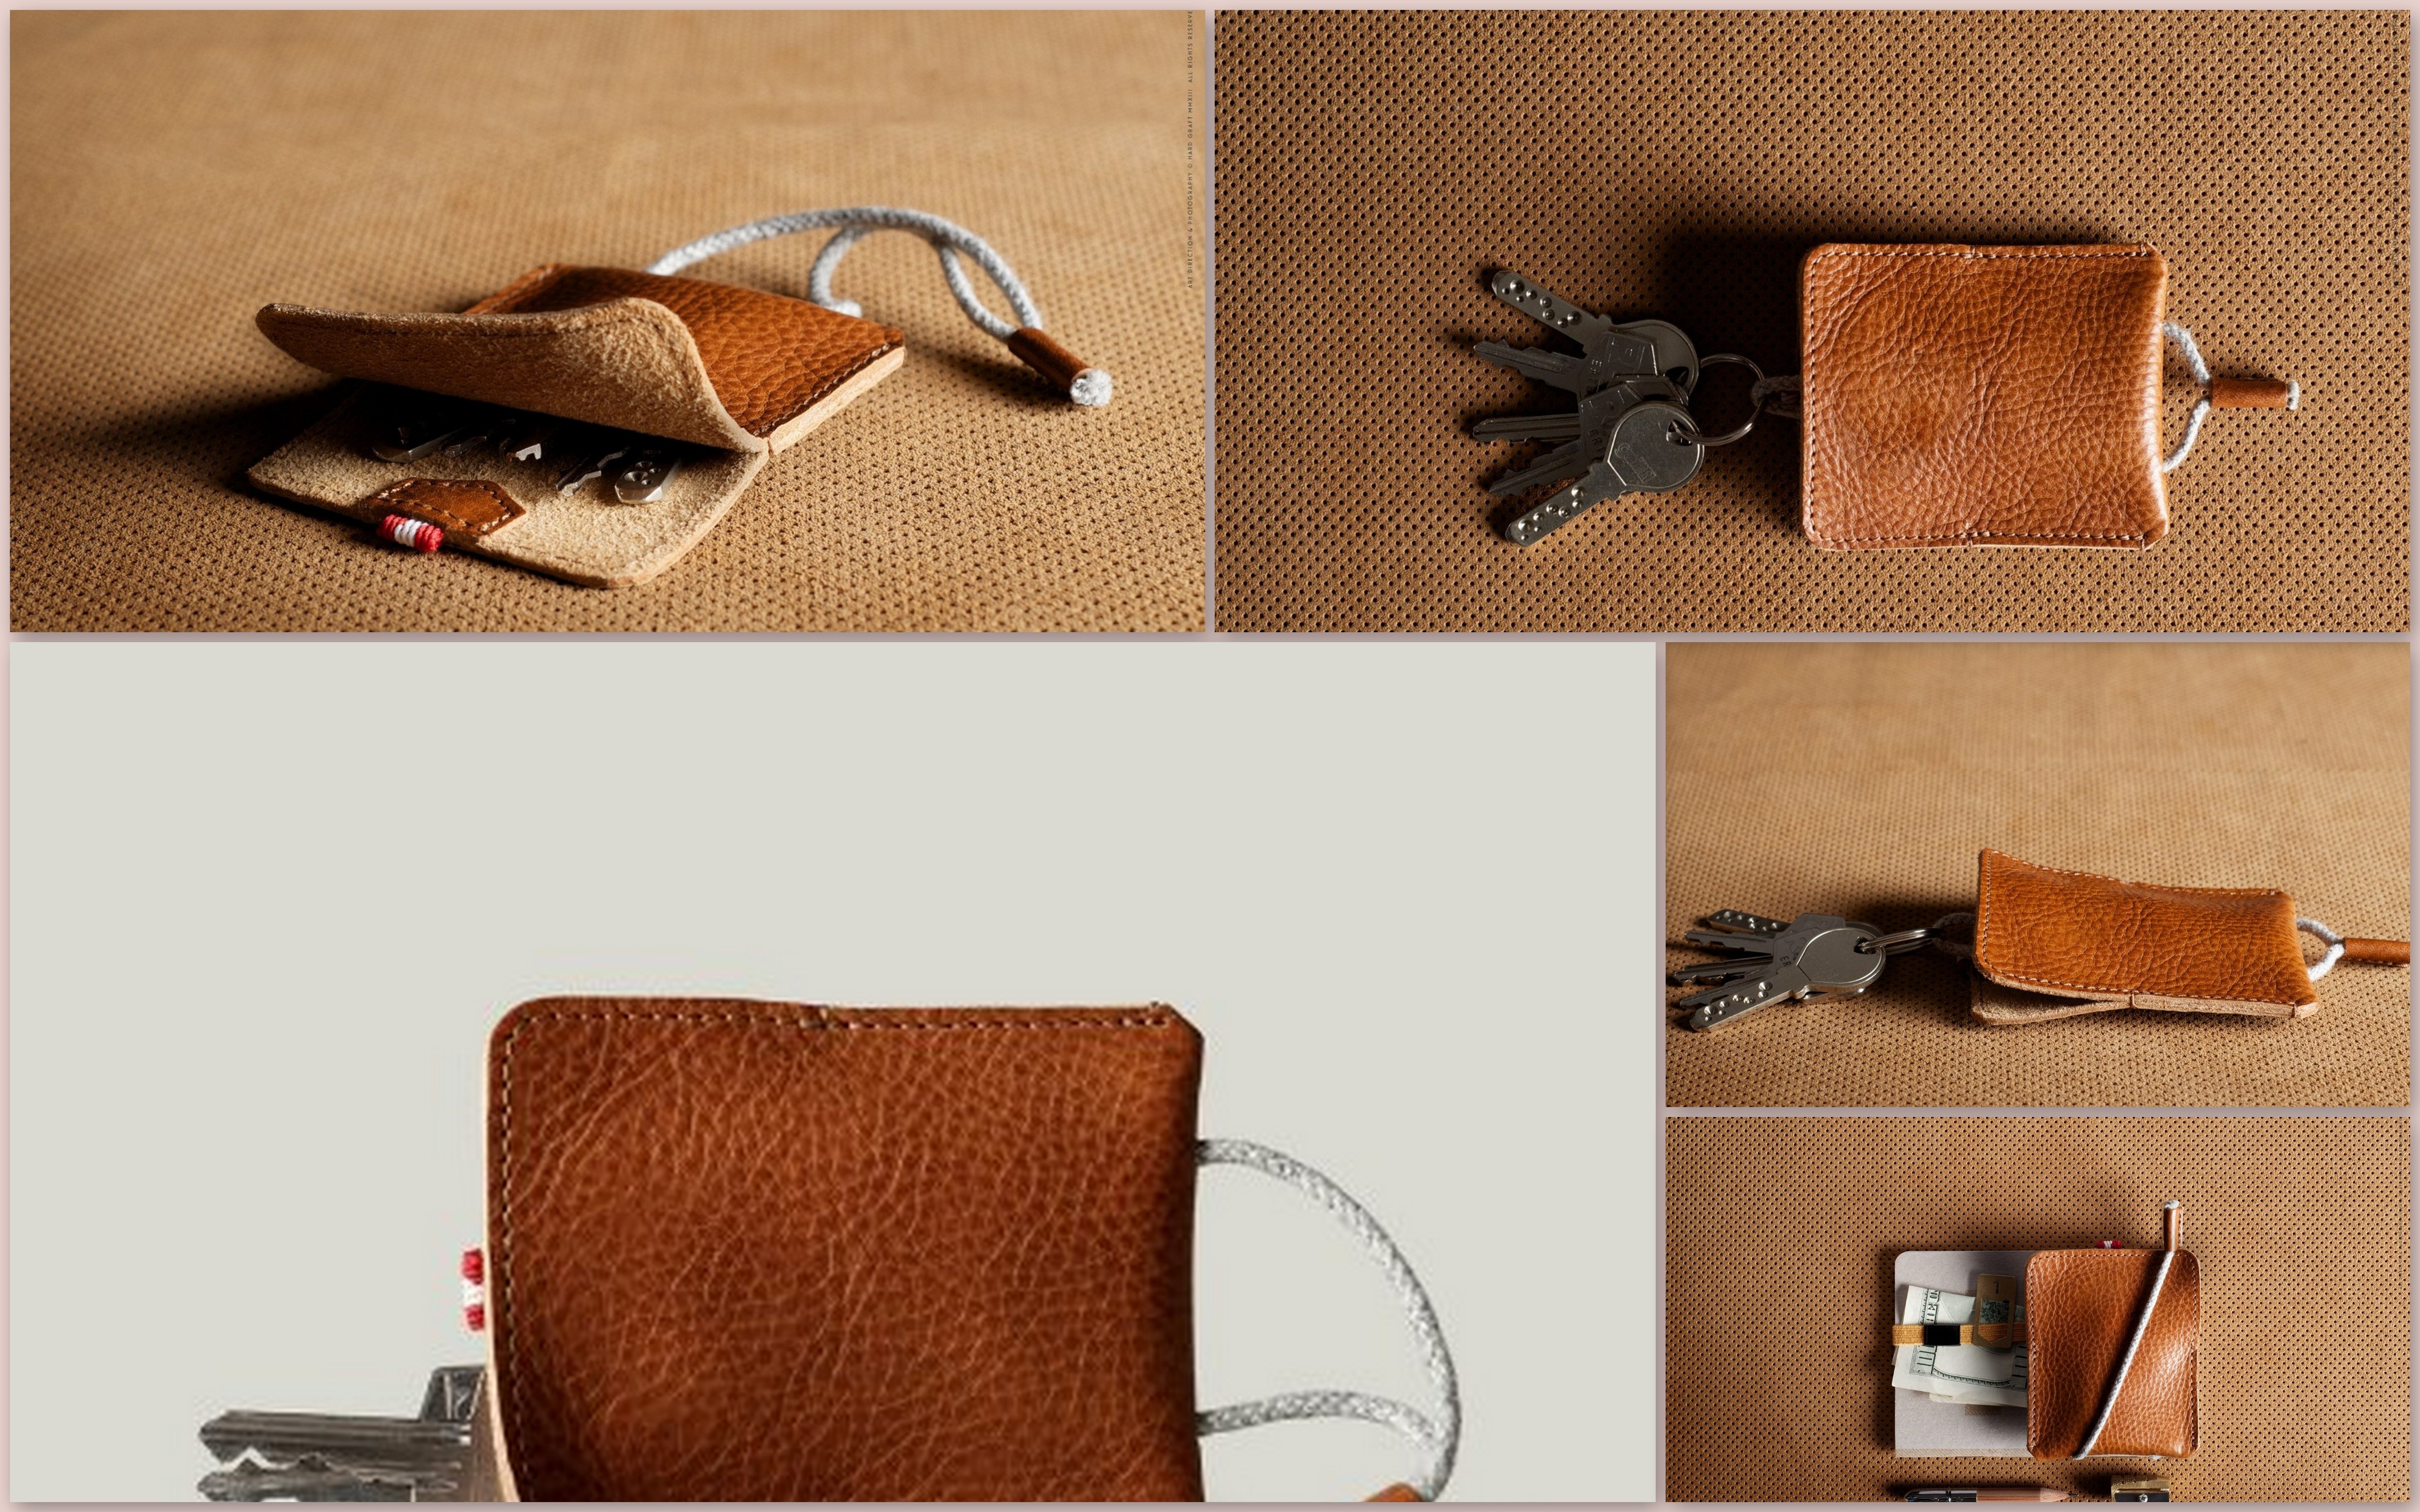
leather, brown, bag, furniture, handbag, brand, textile, fashion accessory, coin purse, travel leather bags, macbook leather bags, leather camera bags, leather ipad mini case, ipad leather case, iphone leather cases, leather wallets for man